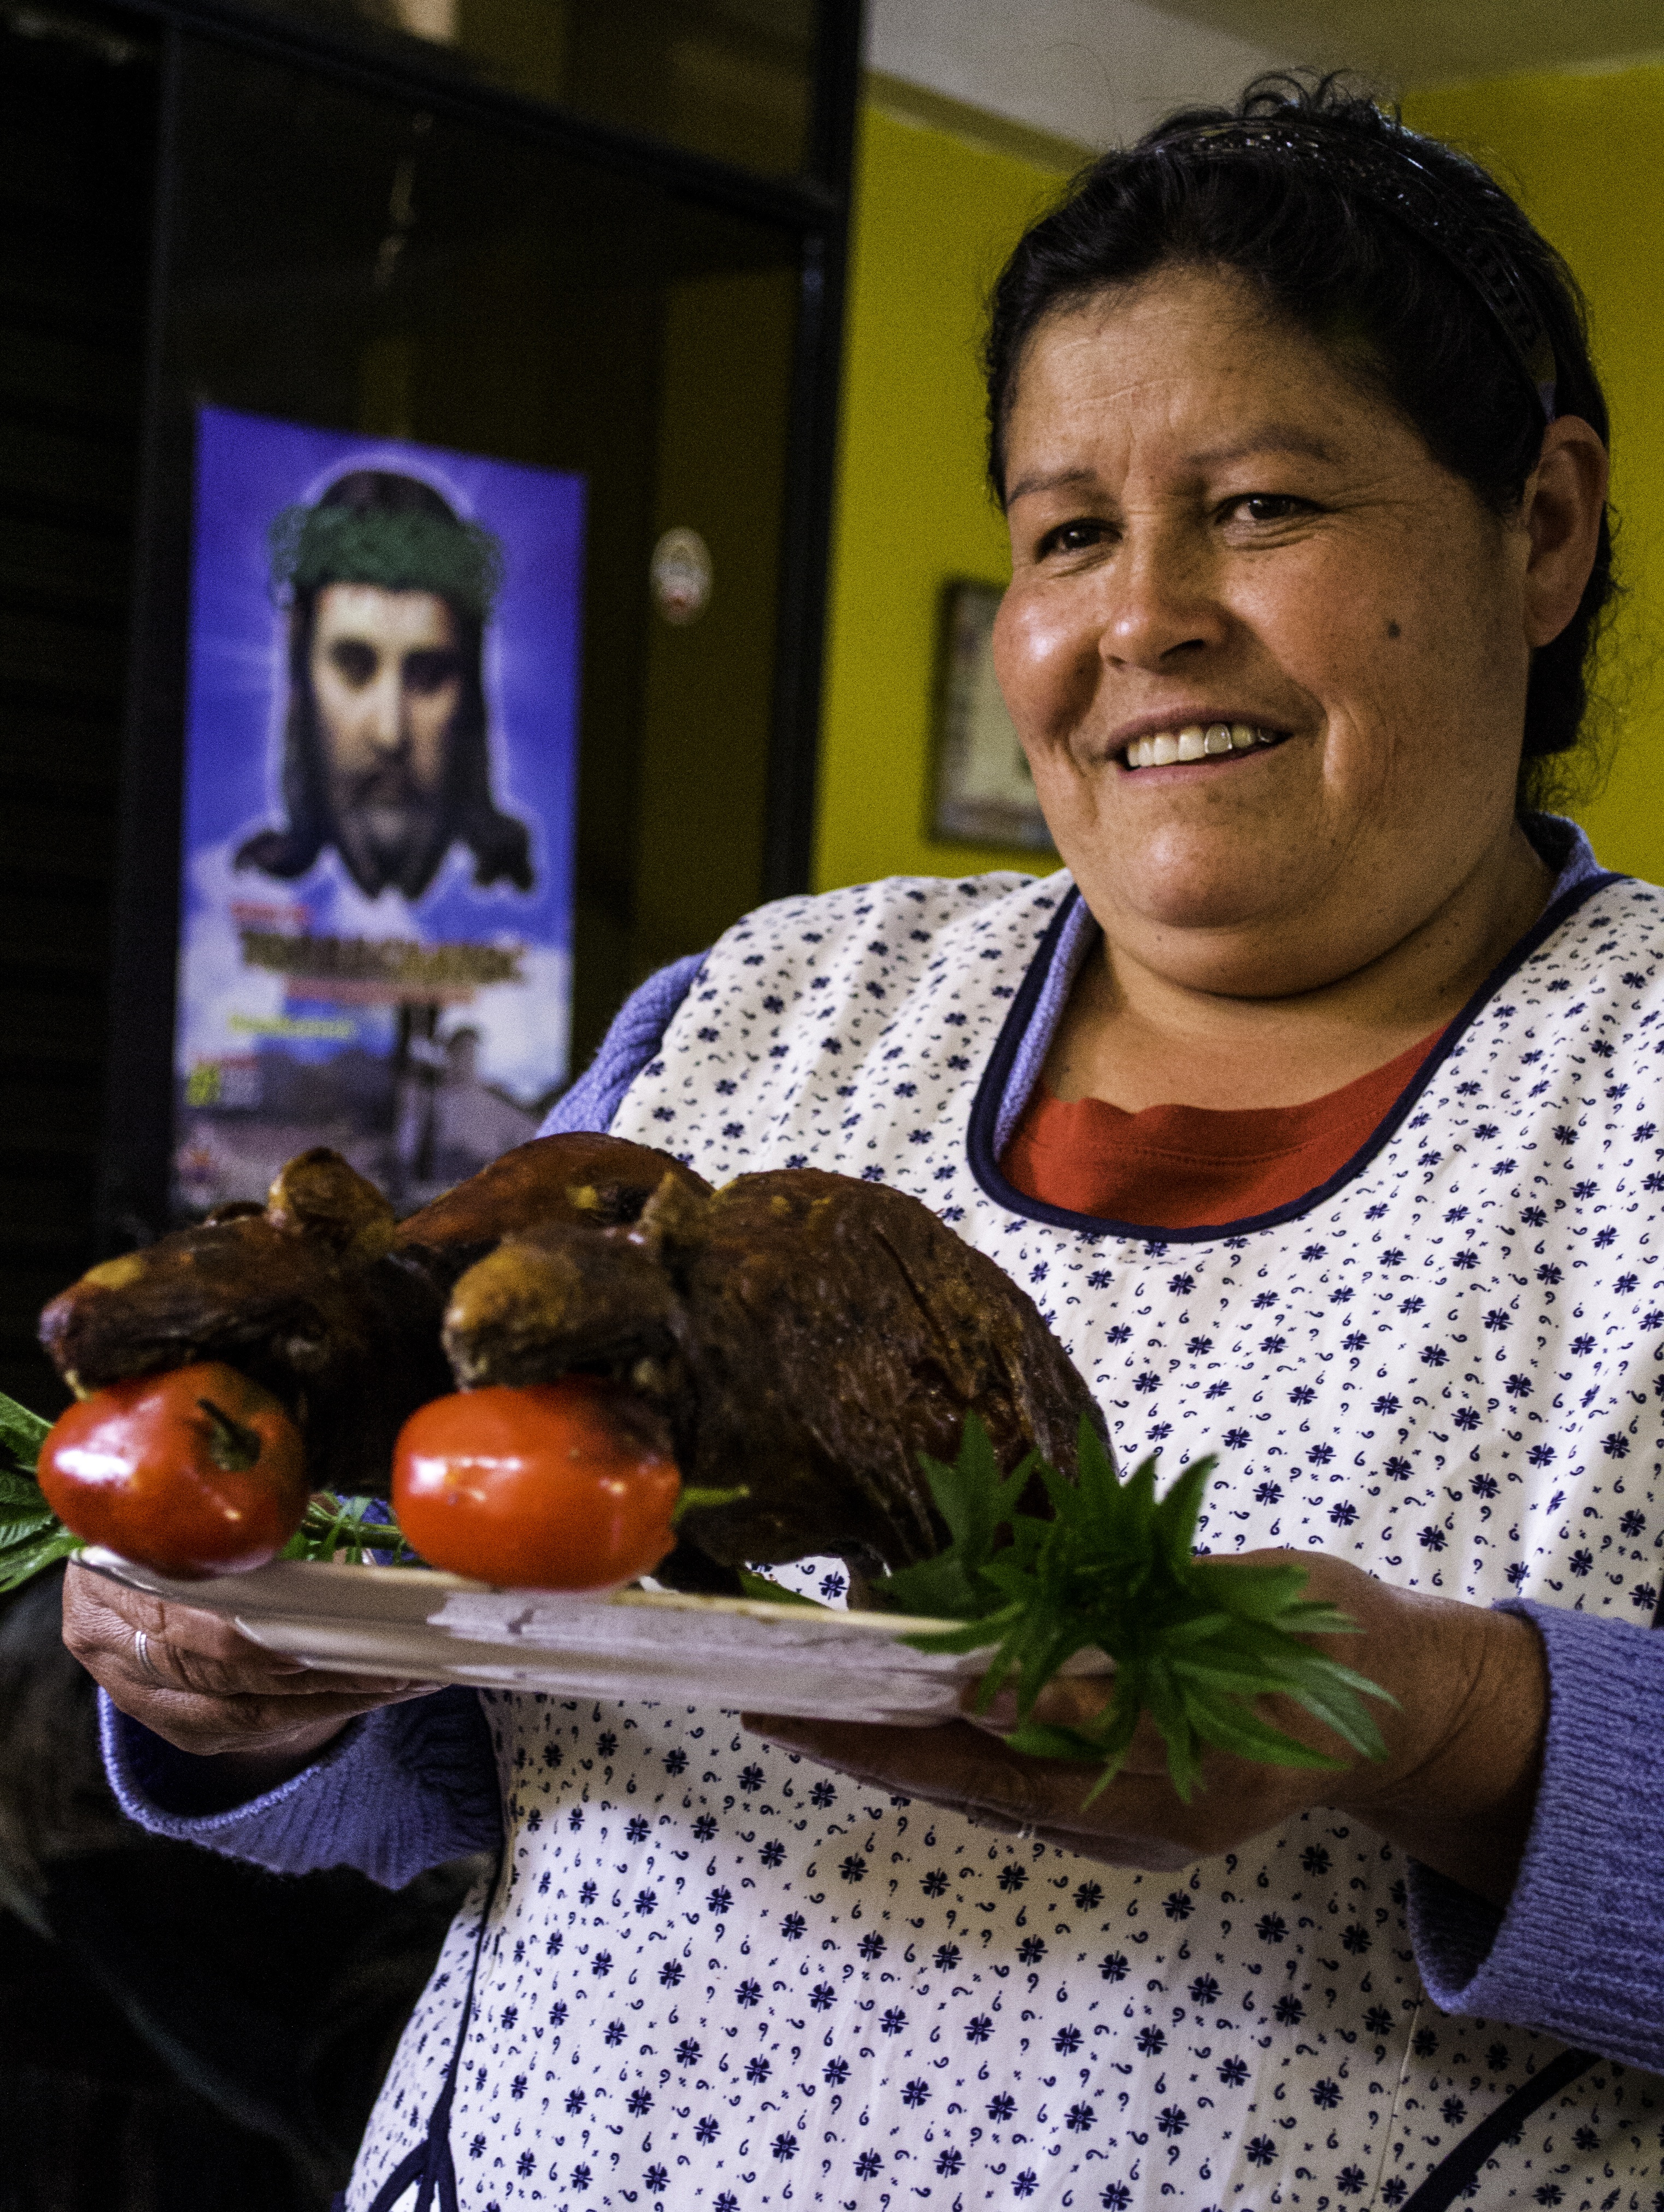
people, woman, meal, food, produce, child, lunch, peru, eating, family, jesus, guinea pigs